Melaleuca ryeae

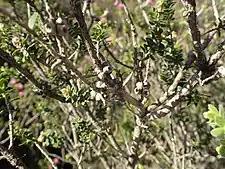
Fruit

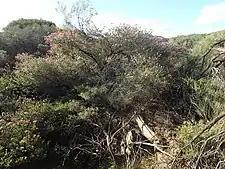
Habit near Arrowsmith

"Melaleuca ryeae" is a small shrub sometimes growing to tall with woolly hairs on the young growth. Its leaves are arranged alternately, mostly long, wide, flat and egg-shaped with the narrower end at the base.